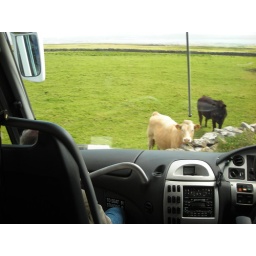
Cute cow. A girl was feeding him grass over the wall just a moment before.